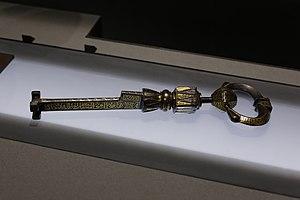
An-Nâsir Faraj ben Barquq est un sultan mamelouk burjite qui règne en Égypte de 1399 à 1412 avec une éclipse de deux mois en 1405 pendant laquelle il est remplacé par son frère Al-Mansûr Abd al-Azîz.